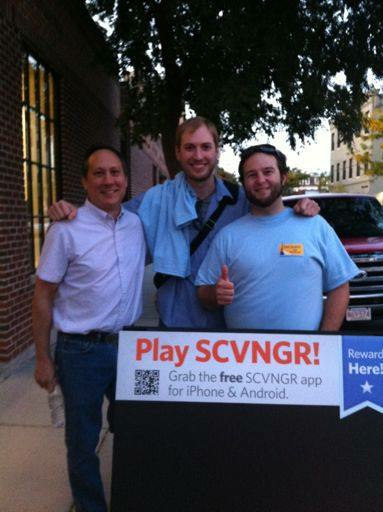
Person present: Yes